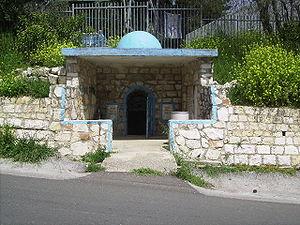
Sasa est un kibboutz installé sur une colline du nord de la Galilée d'Israël, situé à 12 km au nord-ouest de Safed à environ deux kilomètres de la frontière du Liban proche de l'endroit où, de par sa concavité, elle s'enfonce le plus en Galilée. Il appartient au conseil régional de Haute Galilée. La présence humaine y est attestée et permanente depuis l'âge du bronze.